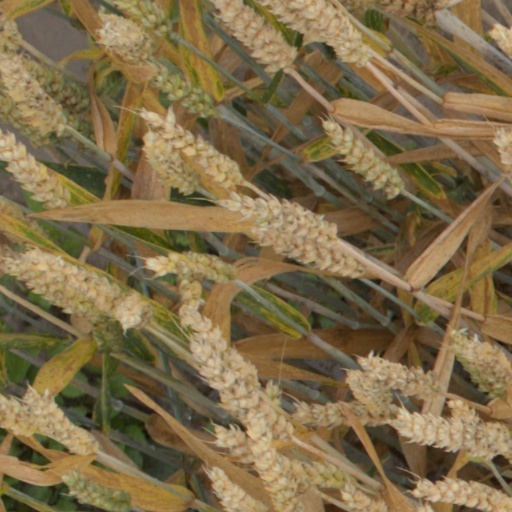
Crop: wheat